Micro Four Thirds system

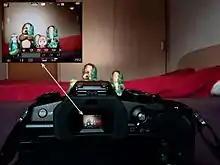
2.36M-dot OLED electronic viewfinder of Panasonic Lumix DMC-G80

Though many DSLRs also have "live view" functionality, these often function relatively poorly compared to a Micro Four Thirds electronic viewfinder (EVF), which has the following advantages: